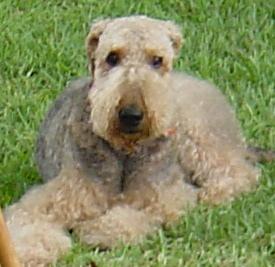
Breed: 200-n000008-Airedale